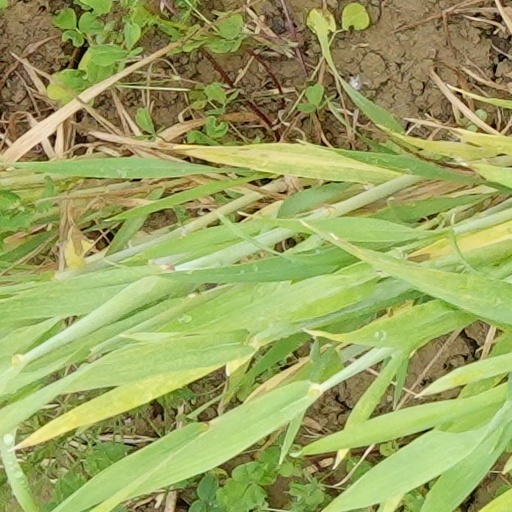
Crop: wheat